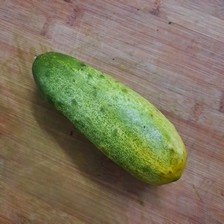
Label: cucumber